Sea World (Australia)

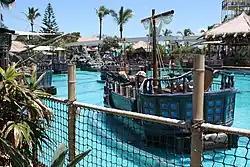
Battle Boats at Castaway Bay

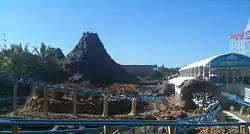
Jet Rescue

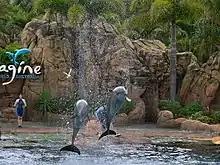
Imagine

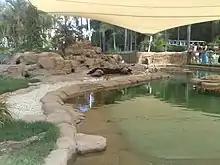
Penguin Point

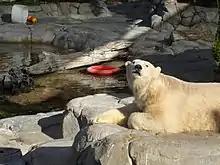
Polar Bear Shores

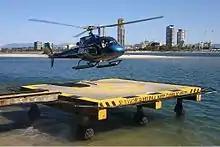
A Sea World helicopter landing at the park's helipad

As the name suggests, Sea World Resort and Water Park is an adjoining Resort and Water Park to Sea World. The resort underwent a large-scale refurbishment in 2007. In 2008, the Sea World Water Park became part of the resort with regular park guests having to pay an additional fee to make use of the water park. In 2010, part of the Water Park was demolished to make way for "Castaway Bay".